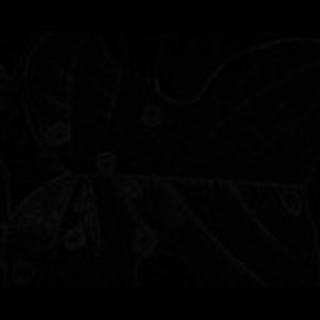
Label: cotton_target_spot